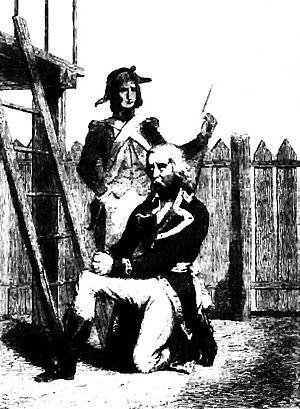
Le général Custines au pied de l'échafaud
La guillotine est une machine de conception française, inspirée d’anciens modèles de machines à décapitation, et qui fut utilisée en France pour l’application officielle de la peine de mort par décapitation, puis dans certains cantons de Suisse, en Grèce, en Suède, en Belgique et en Allemagne. En France, une guillotine fonctionna à la prison des Baumettes pour la dernière fois en septembre 1977, et fut remisée définitivement, après l’abolition de la peine de mort en 1981, au Centre pénitentiaire de Marseille.